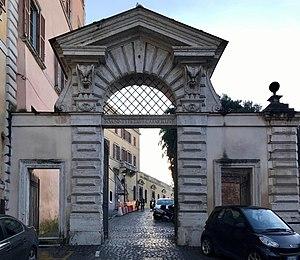
Le palais Caffarelli al Campidoglio se dresse sur le côté sud-ouest de la colline du Capitole et abrite aujourd'hui une aile des musées du Capitole et leur cafétéria panoramique.